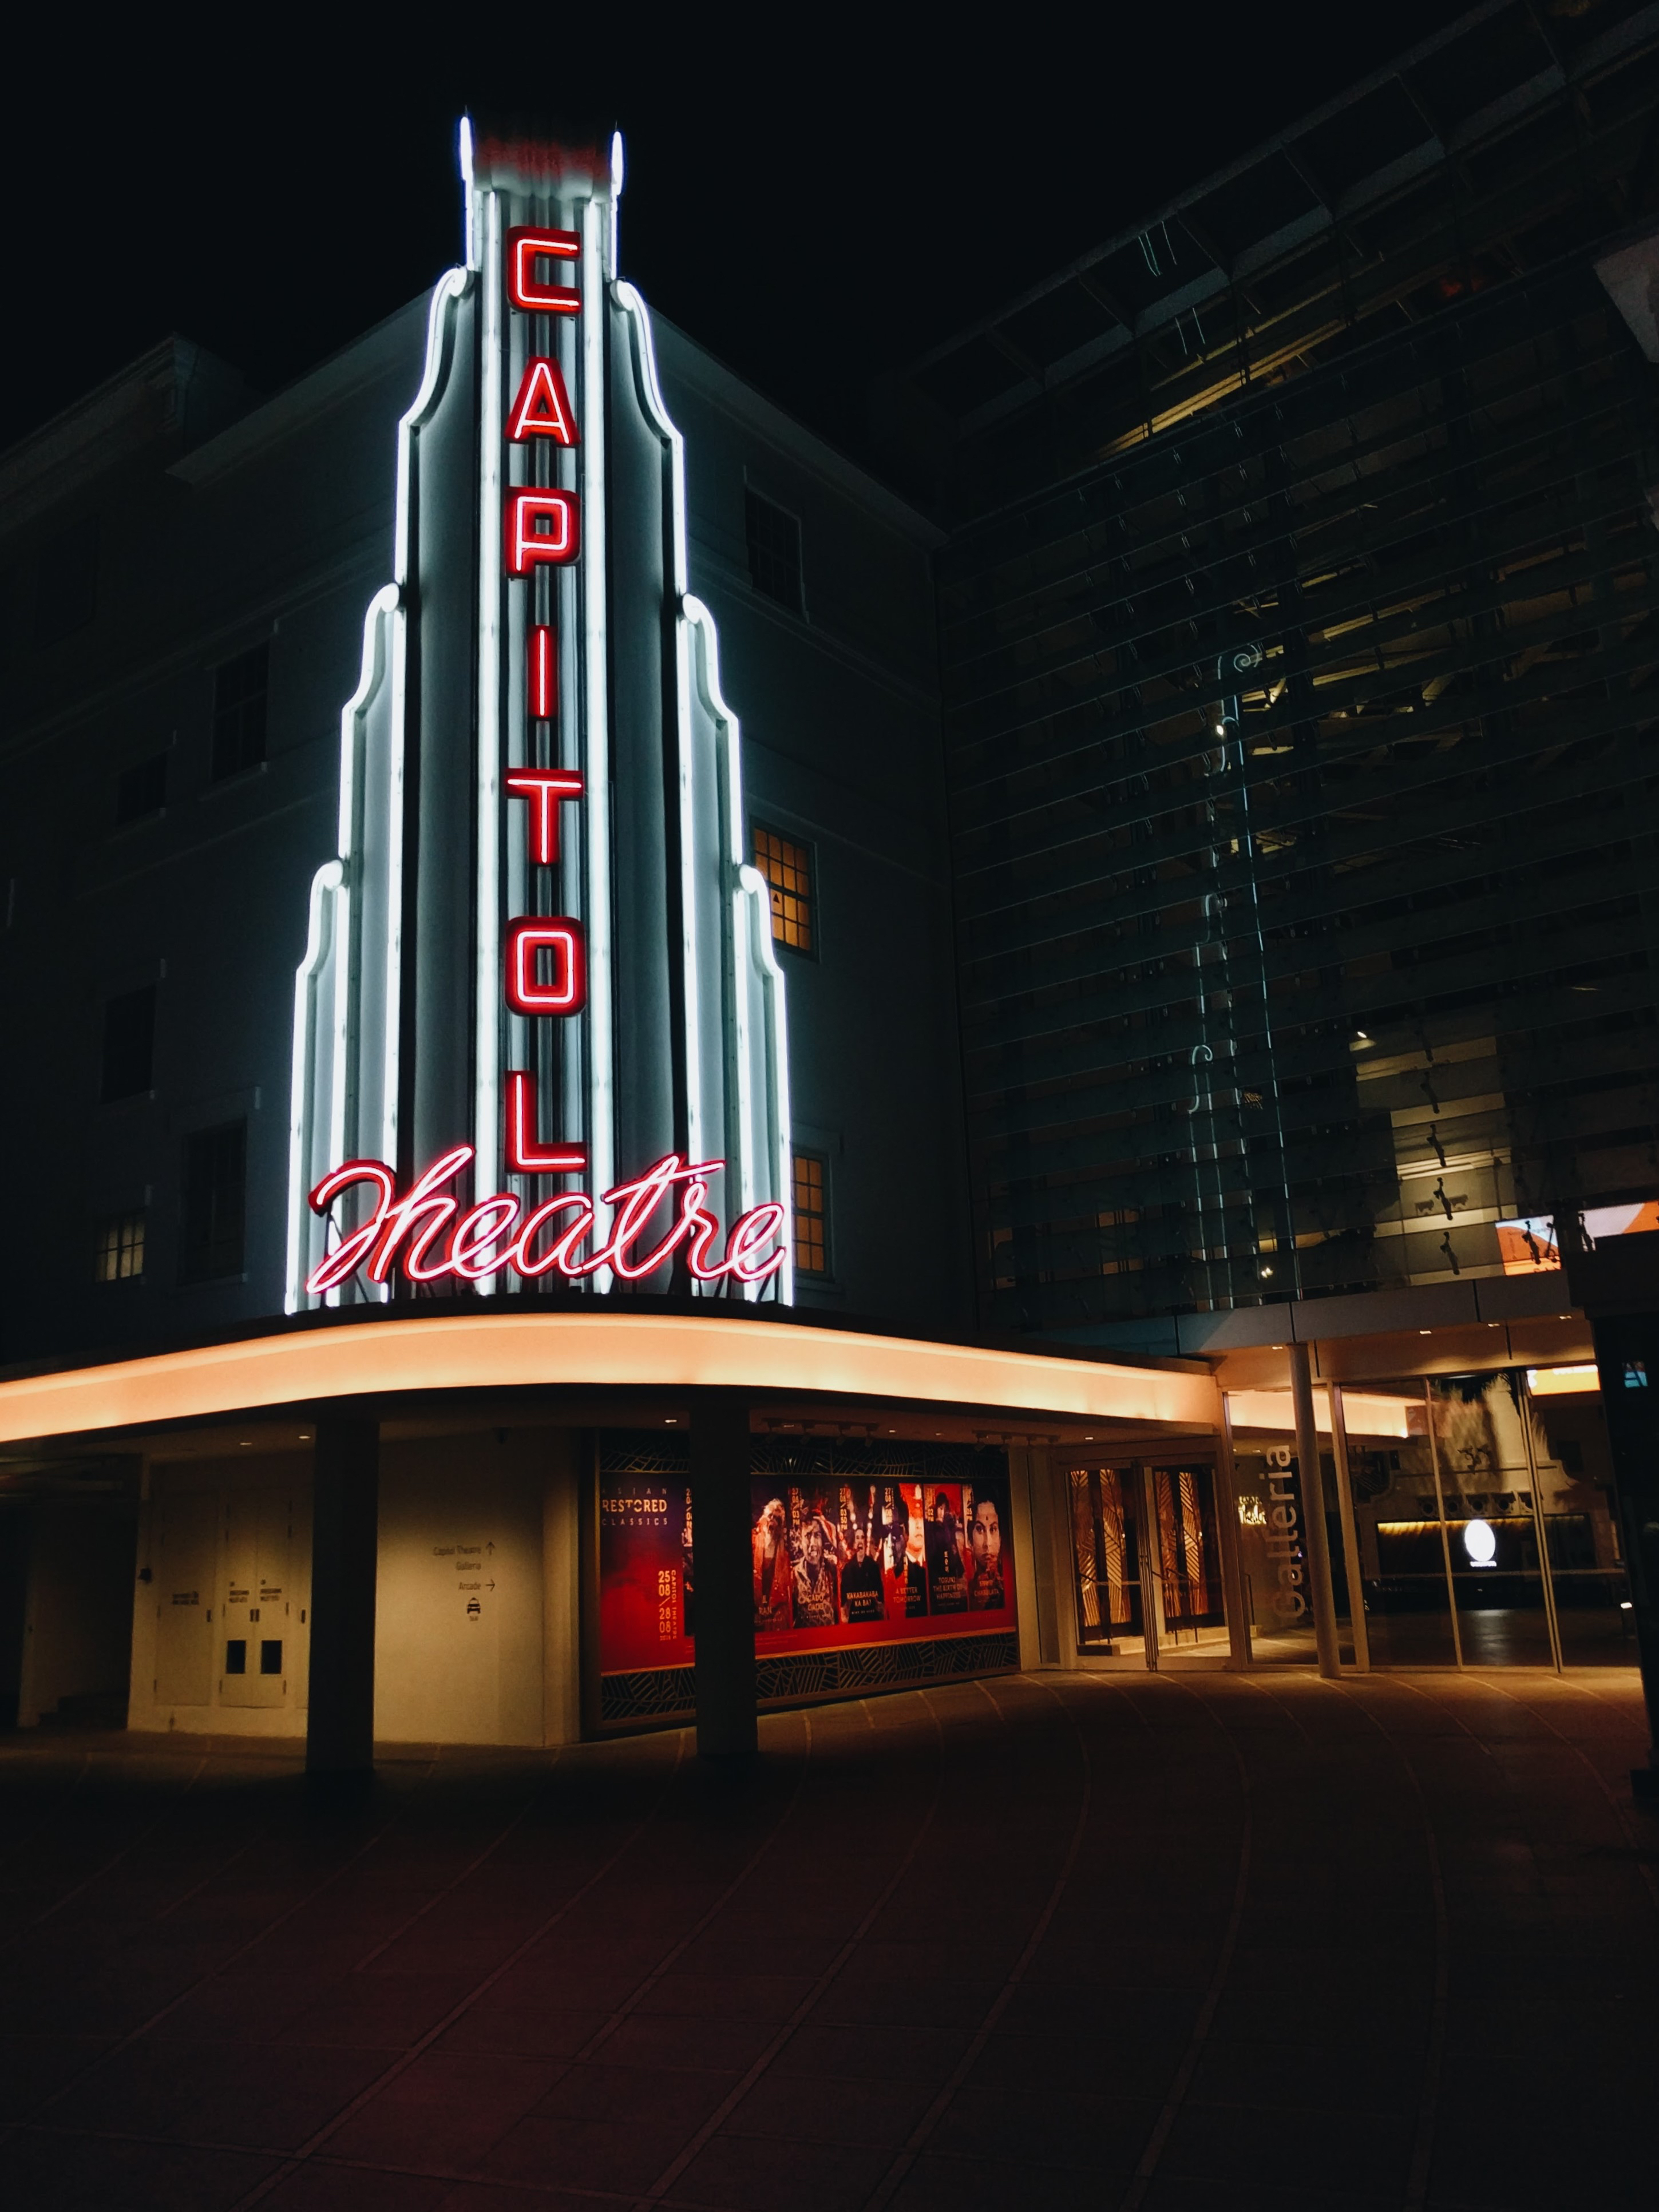
light, architecture, night, downtown, evening, landmark, lighting, theatre, shape